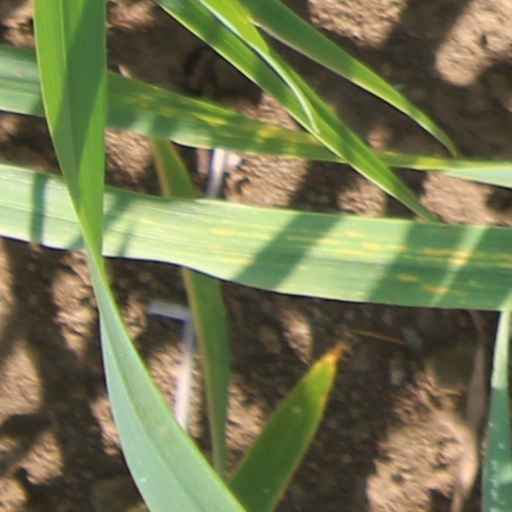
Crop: wheat